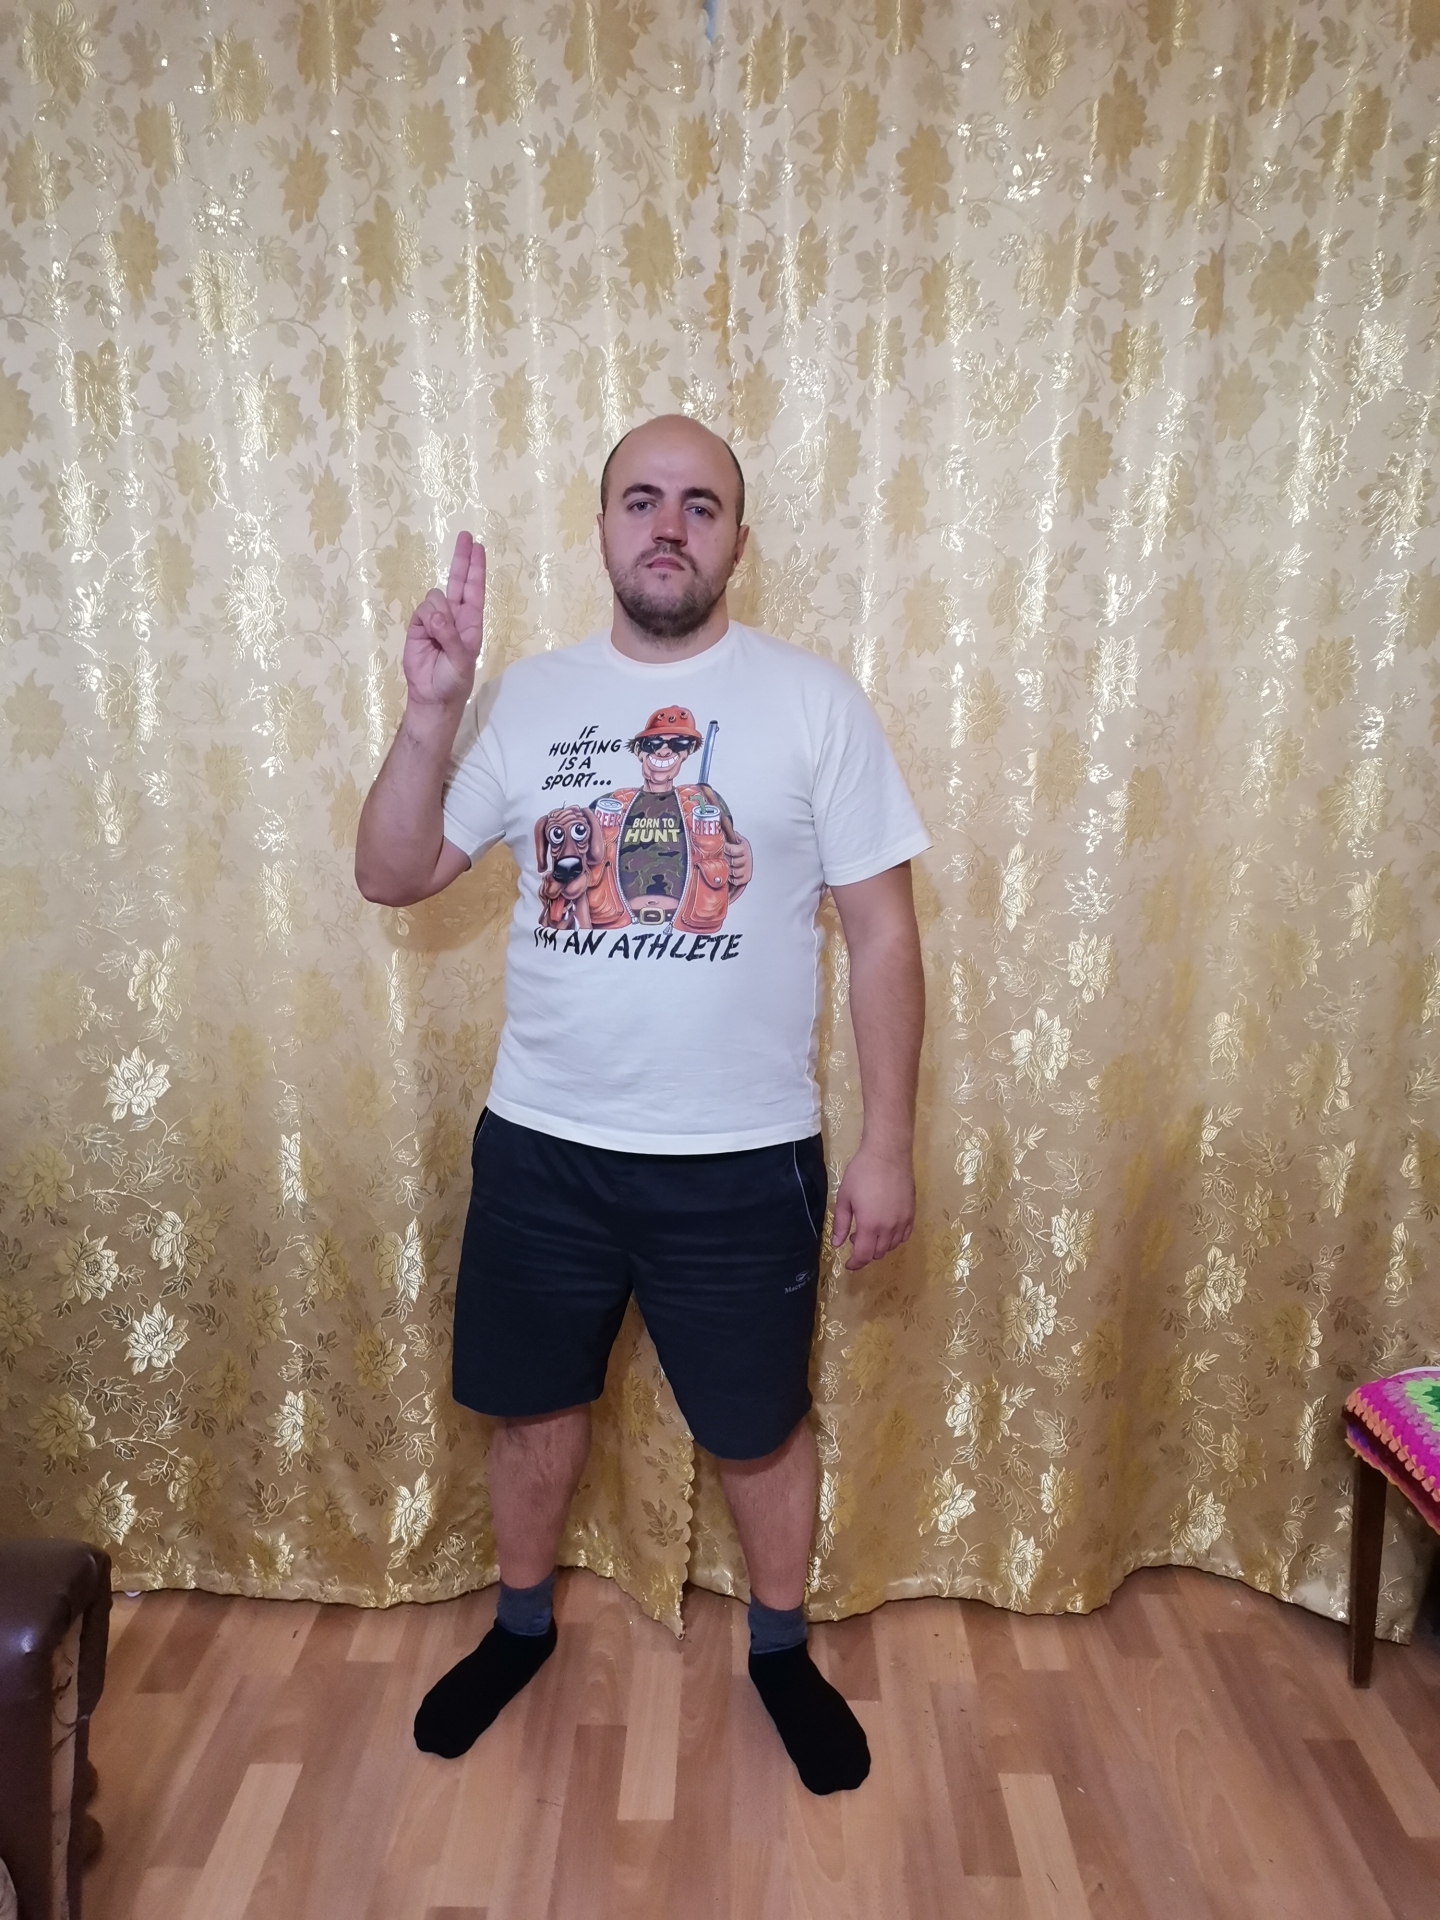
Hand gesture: two_up